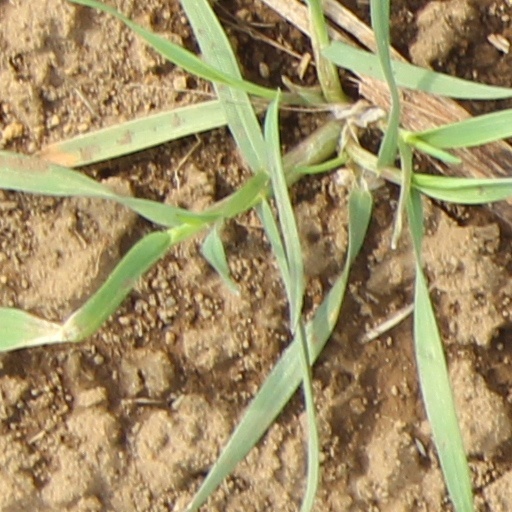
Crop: wheat